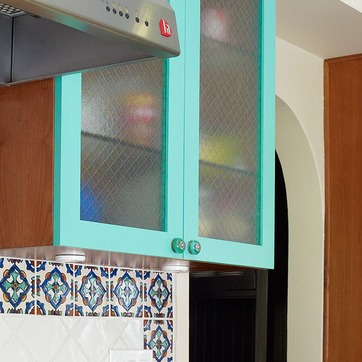
Material: painted